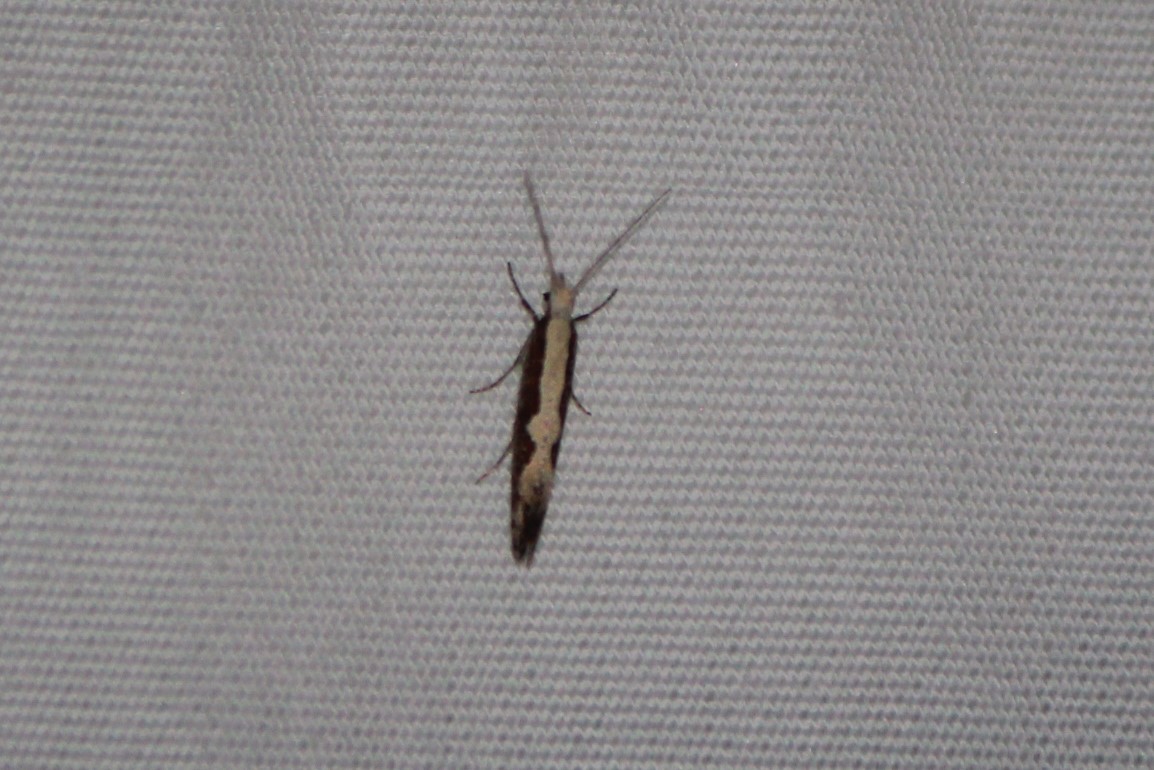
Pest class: diamondback_moth